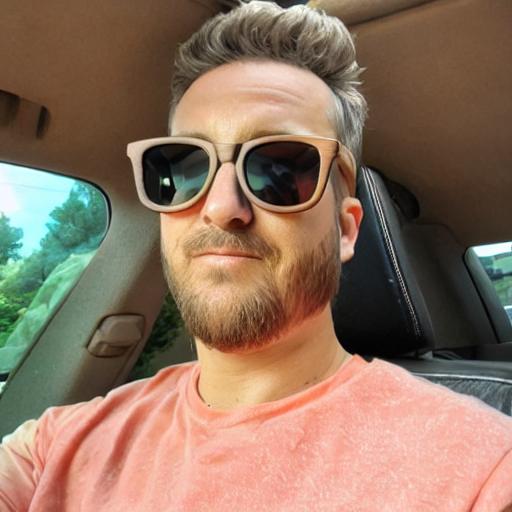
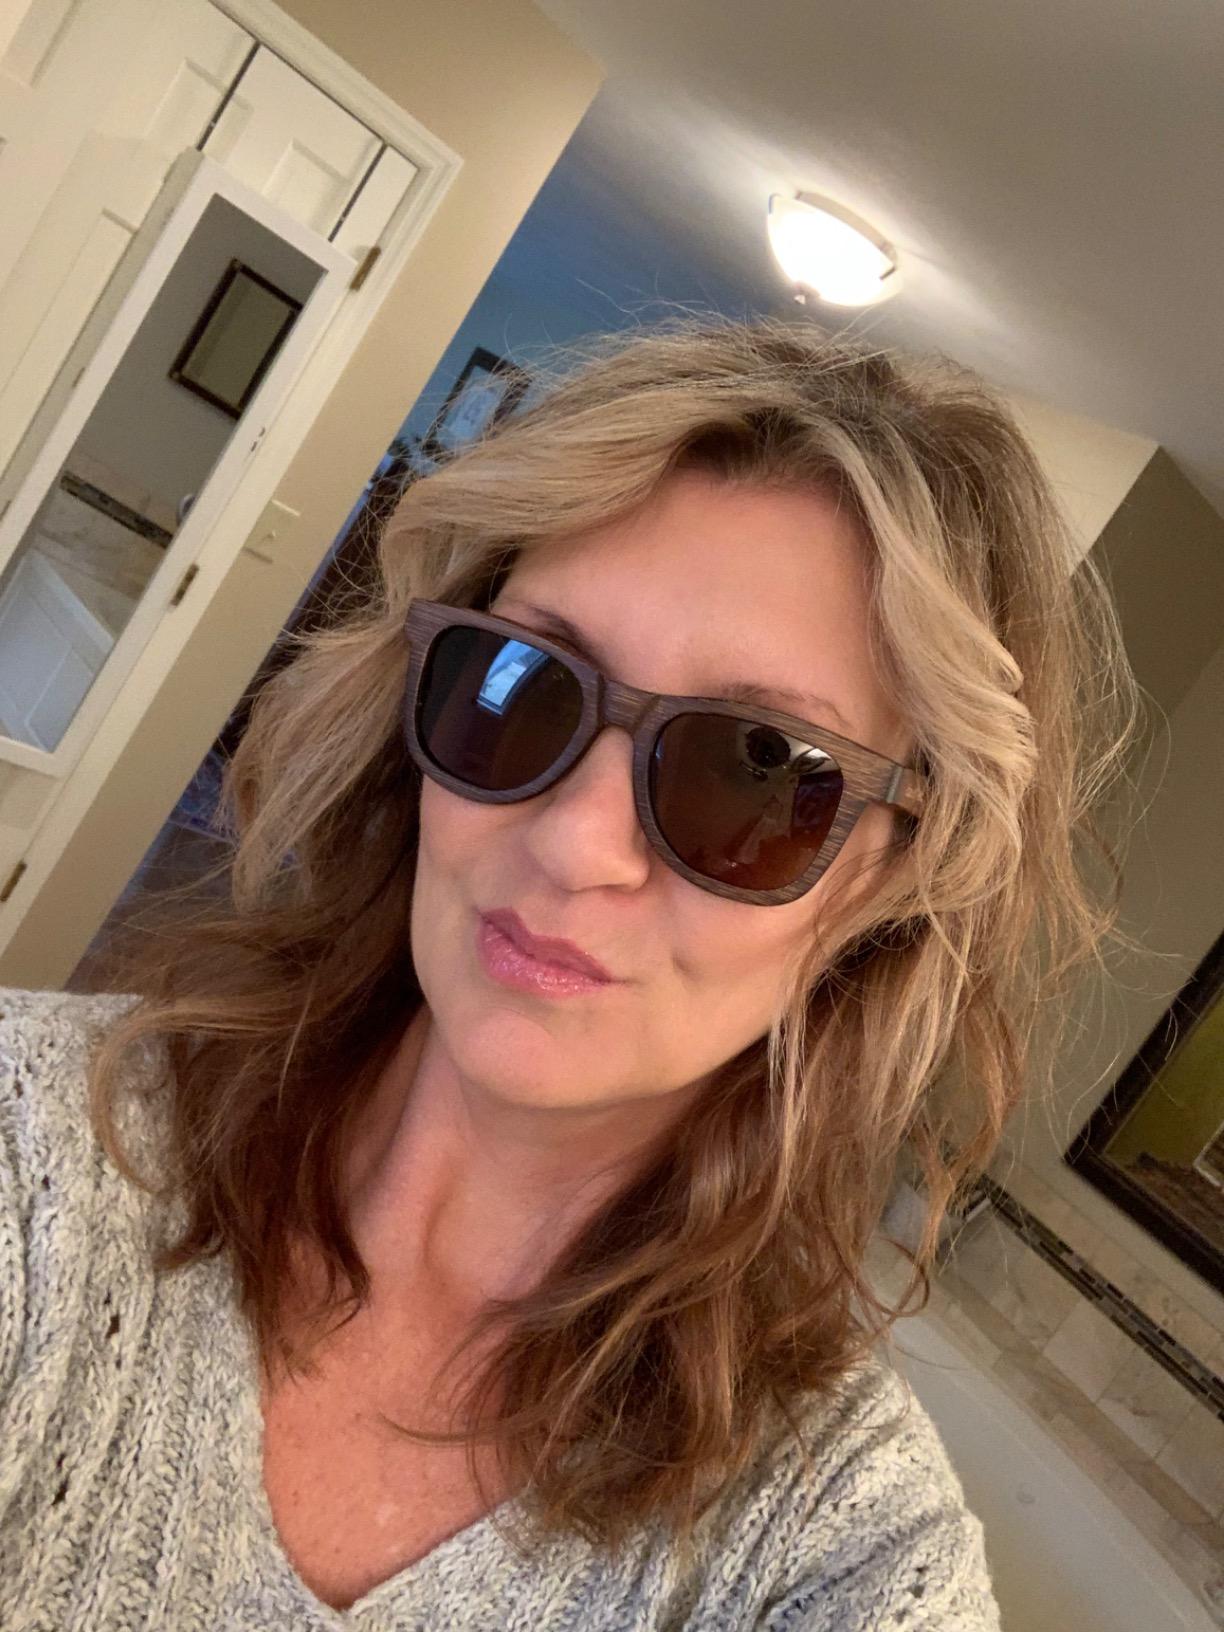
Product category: accessories_sunglasses
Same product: no